Picea rubens

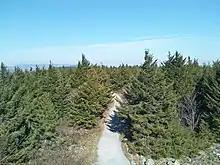
Dense red spruce forest in its native habitat at the summit of Spruce Knob, West Virginia

Red spruce grows at a slow to moderate rate, lives for 250 to 450+ years, and is very shade-tolerant when young. It is often found in pure stands or forests mixed with eastern white pine, balsam fir, or black spruce. Along with Fraser fir, red spruce is one of two primary tree types in the southern Appalachian spruce-fir forest, a distinct ecosystem found only in the highest elevations of the southern Appalachian Mountains. Its habitat is moist but well-drained sandy loam, often at high altitudes. Red spruce can be easily damaged by windthrow and acid rain.